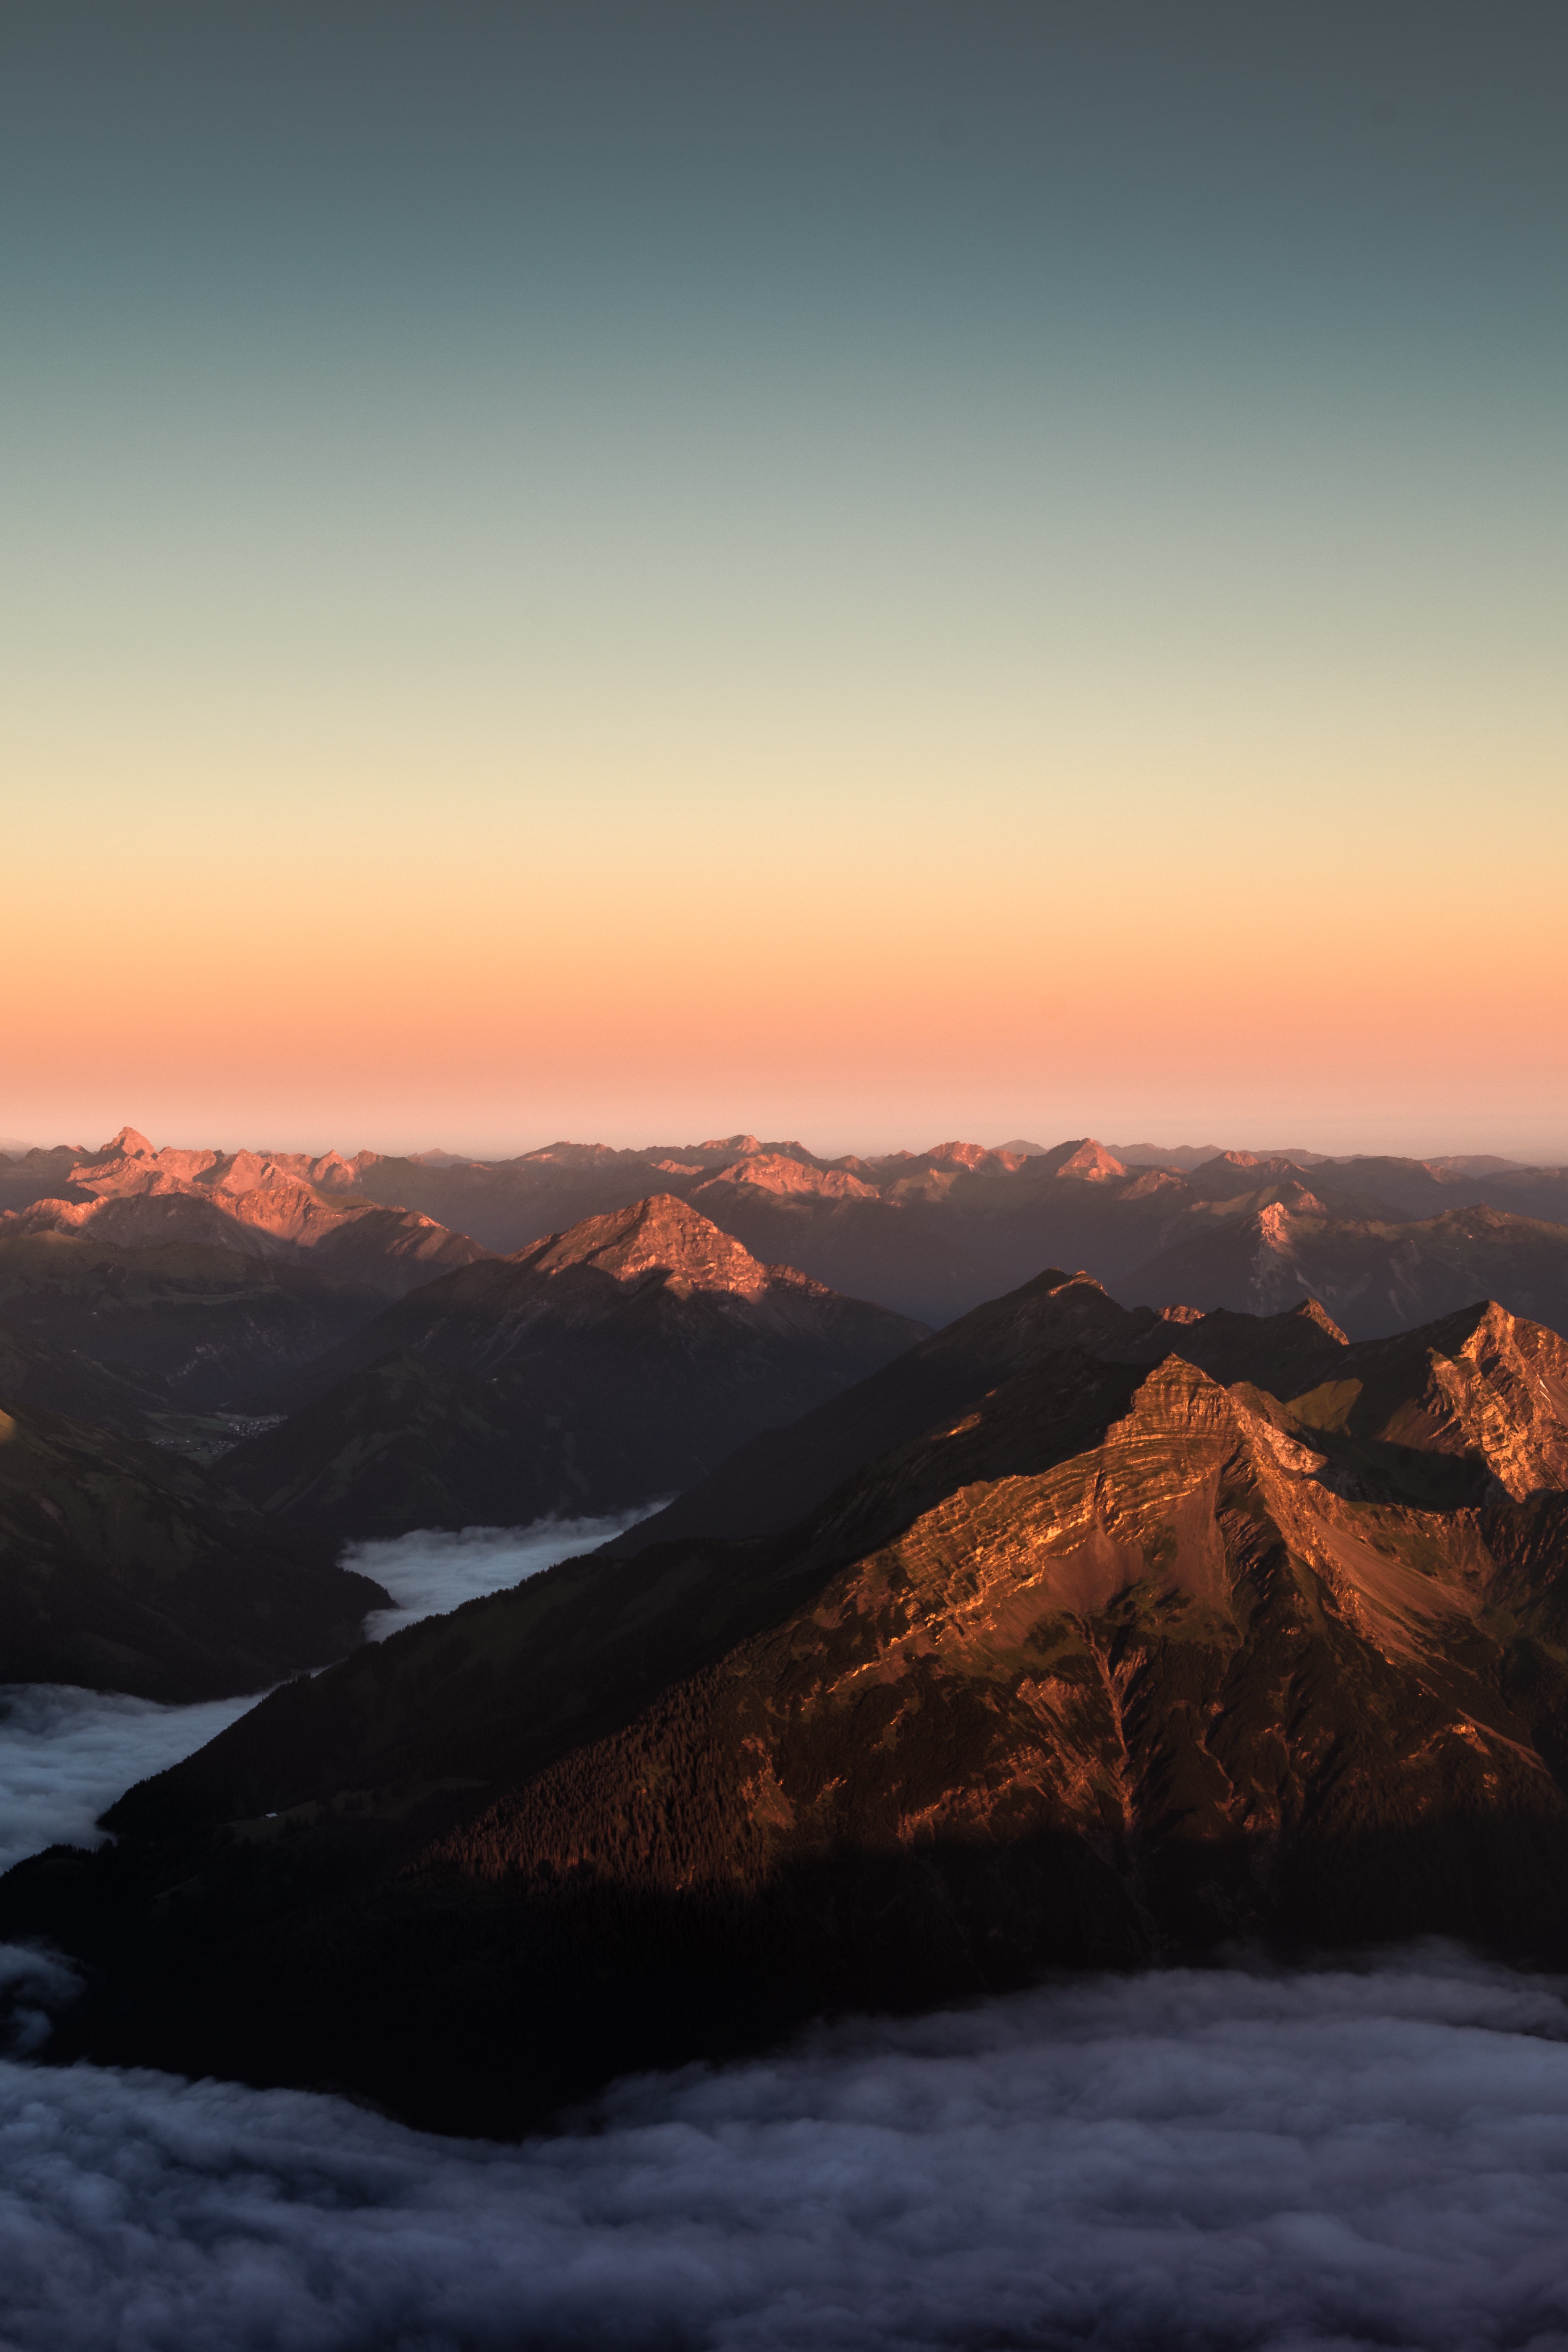
landscape, sea, rock, horizon, mountain, snow, cloud, sky, sunrise, sunset, morning, hill, dawn, mountain range, dusk, evening, gradient, loch, landform, atmospheric phenomenon, mountainous landforms